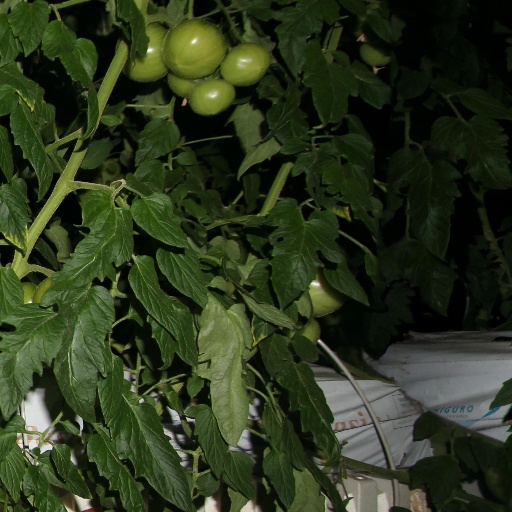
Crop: tomato